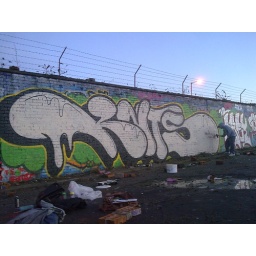
castle wall in the gorbals